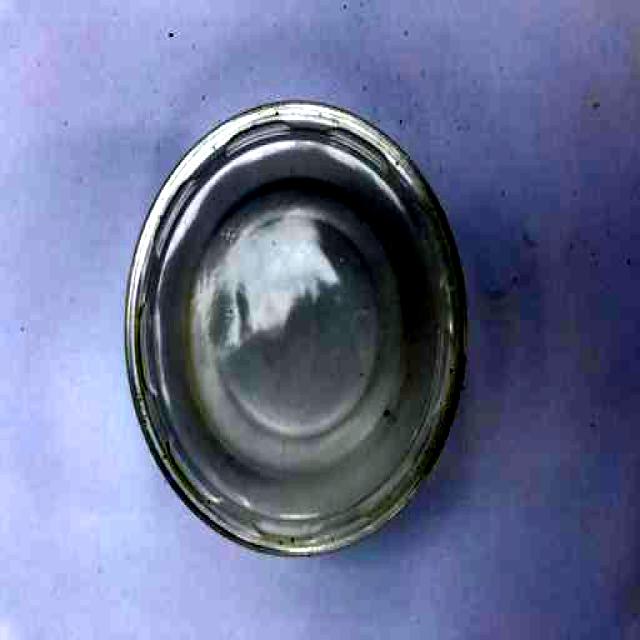
Label: Plastic